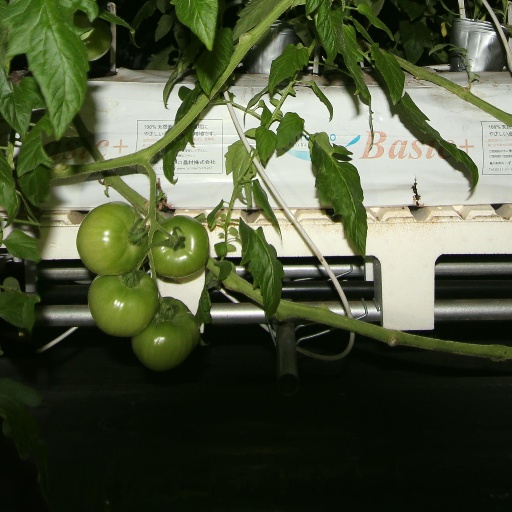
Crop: tomato